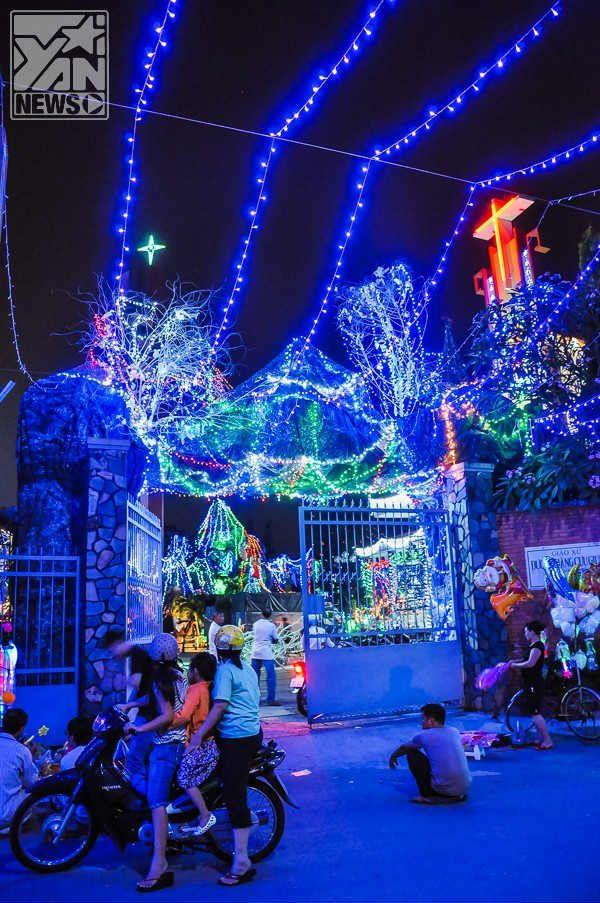
có nhiều dải đèn trang trí được treo ở phía trên của căn nhà